Blackcurrant

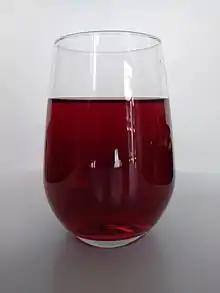
Ribena blackcurrant juice drink

The juice forms the basis for various squashes, juice drinks, and smoothies. In Britain, 95% of the blackcurrants grown are used to manufacture Ribena (a brand of fruit juice whose name is derived from "Ribes nigrum") and similar fruit syrups and juices. Macerated blackcurrants are also the primary ingredient in the apéritif, "crème de cassis", which in turn is added to white wine to produce a Kir or to champagne to make a Kir Royal.